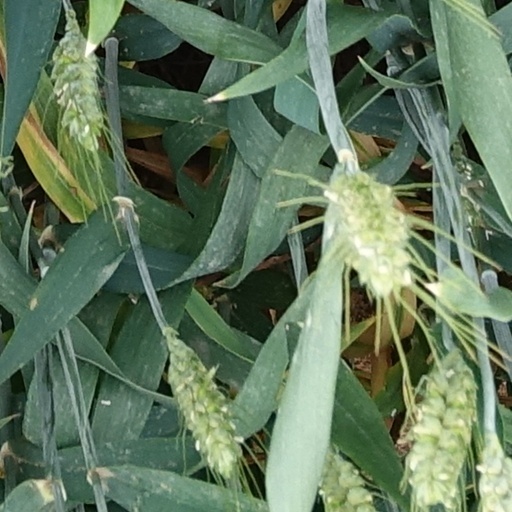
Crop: wheat